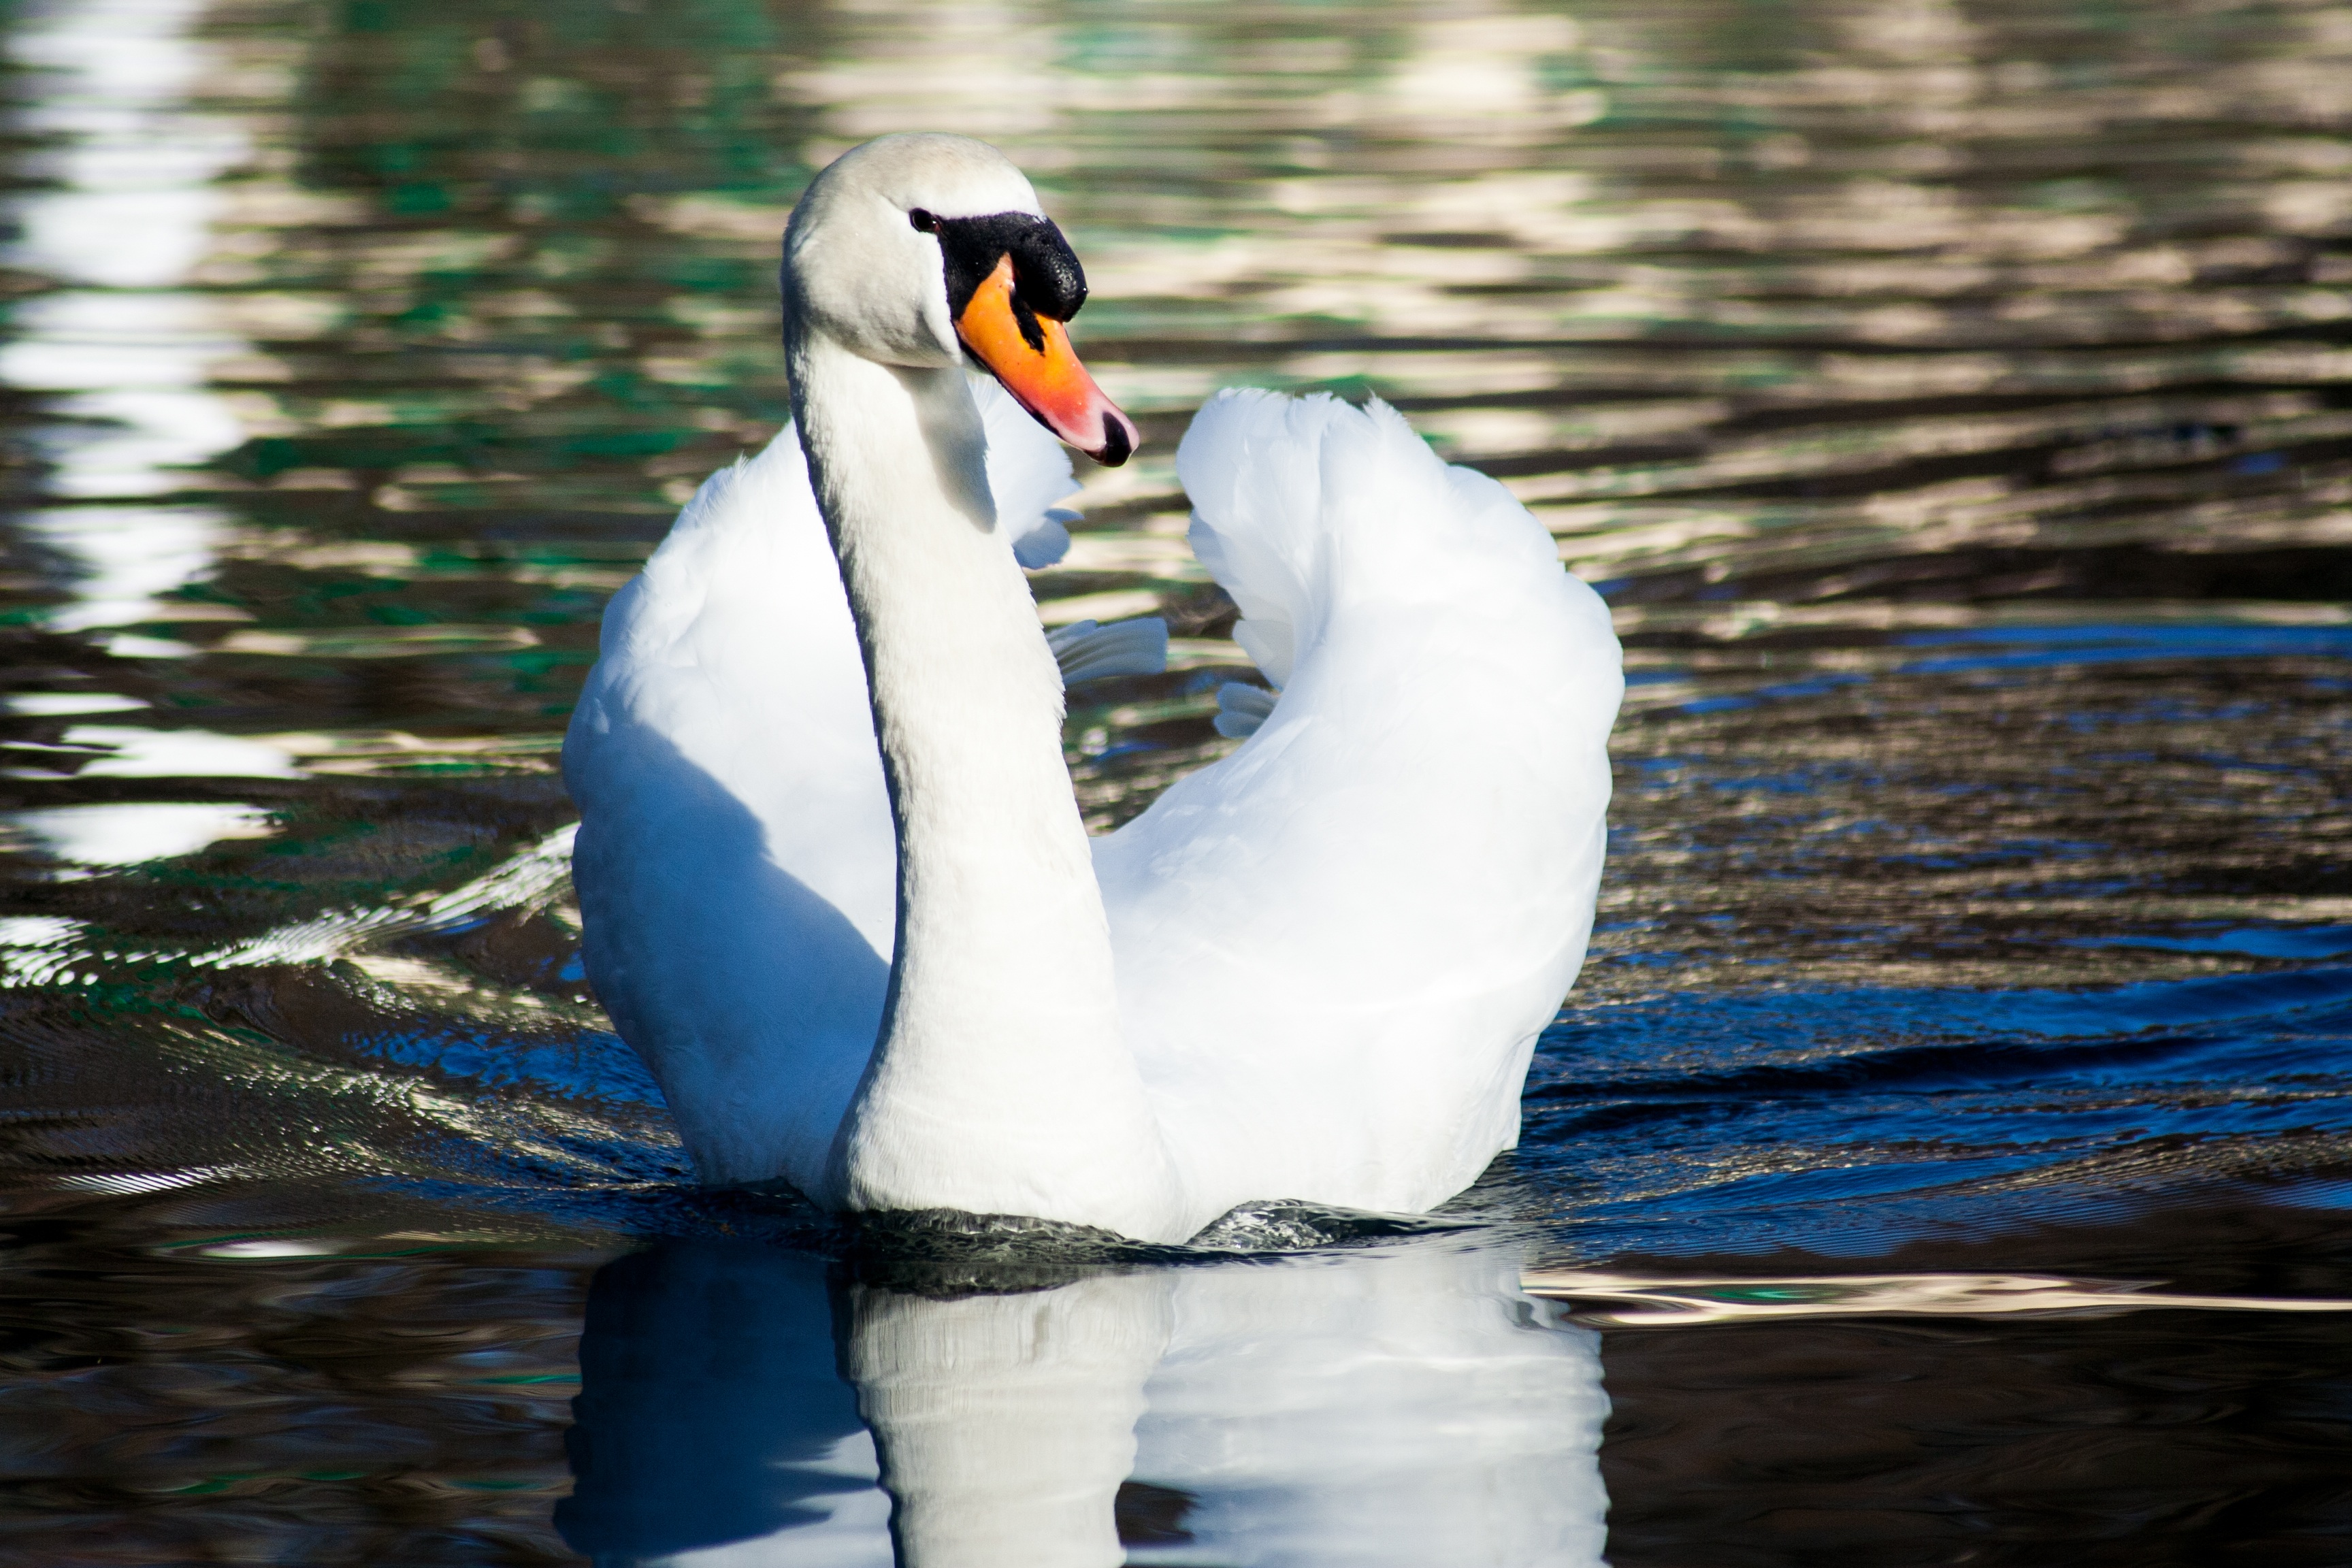
water, nature, bird, wing, light, sunshine, sun, white, lake, animal, summer, pond, wild, swim, love, reflection, beak, romantic, blue, plumage, swan, happy, duck, vertebrate, joy, beautiful, elegant, bill, waterfowl, luck, water bird, graceful, ducks geese and swans